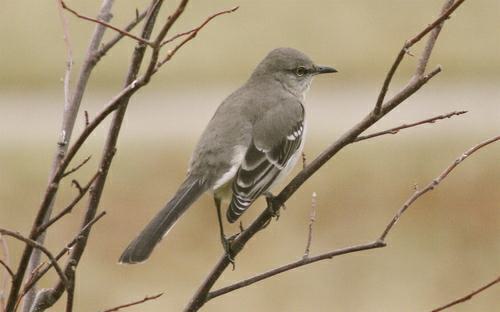
A photo of a mockingbird